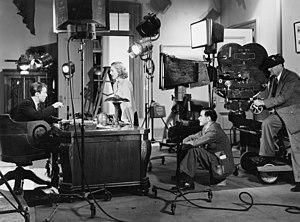
Francesco Rosario Capra, dit Frank Russell Capra, Frank R. Capra ou plus simplement Frank Capra, est un réalisateur, scénariste et producteur américain d'origine italienne, né le 18 mai 1897 à Bisacquino et mort le 3 septembre 1991 à La Quinta.